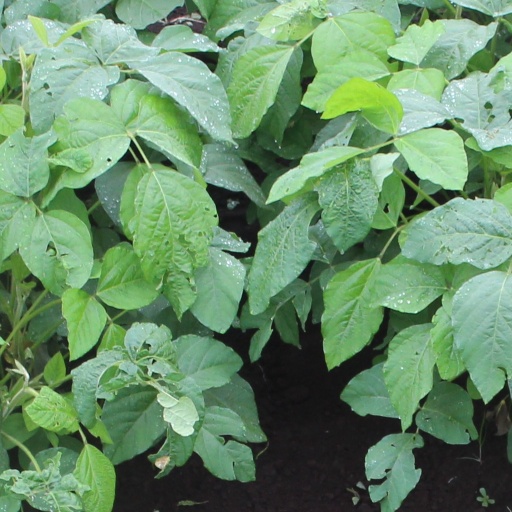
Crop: soybean